The Building of Skadar

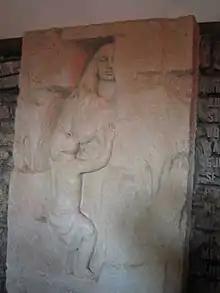
Life sized sculpture of half-immured women, the Rozafa Castle museum

The Building of Skadar or The Walling of the Skadar or The Founding of Skadar is a poem of the pre-Kosovo cycle of Serbian epic poetry. It is based on the motif of human sacrifice.